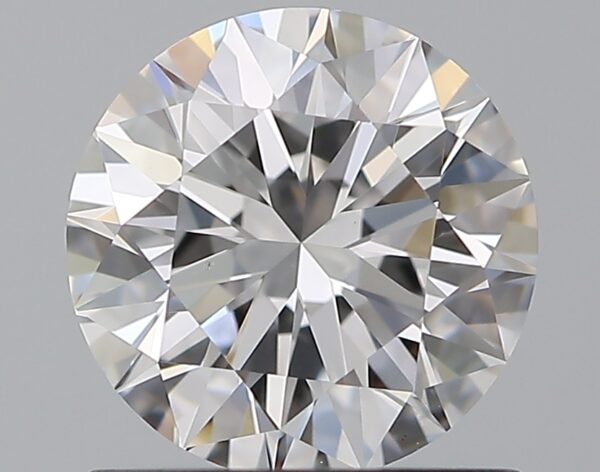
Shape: round
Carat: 1.01
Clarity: VS2
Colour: D
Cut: EX
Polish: EX
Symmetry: EX
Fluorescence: N
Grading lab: GIA
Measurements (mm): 6.41 x 6.44 x 3.99